Brentwood School, Essex

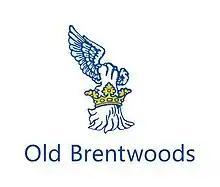
The official alumni logo for the Old Brentwoods community

The licence to found the school as "The Grammar School of Antony Browne, Serjeant at the Law, in Brentwood" was granted by Queen Mary I to Sir Antony (or Anthony) Browne on 5 July 1558. The first schoolmaster, George Otway, was appointed on 28 July 1558.